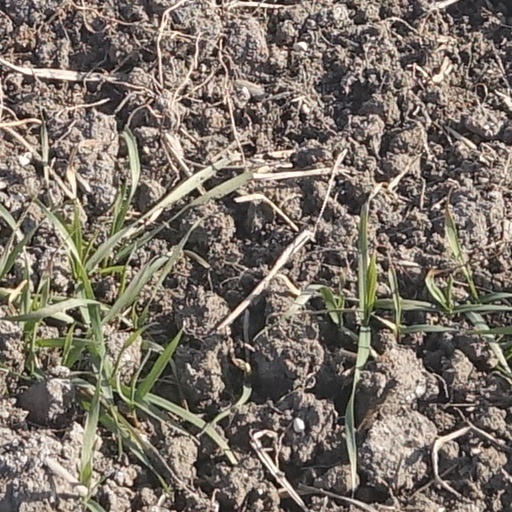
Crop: wheat